Alice in Borderland (TV series)

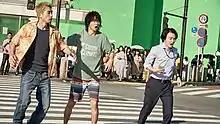
Keita Machida, Yûki Morinaga, and Kento Yamazaki at the Ashikaga Scramble City Studio, a large replica of the popular Shibuya Crossing

Filming for the series began as early as August 2019, when Yamazaki was spotted during filming in Dōgenzaka, a district of Shibuya on August 8. The following day, crew members were spotted near a store in Fukutomi-cho, located in the city of Yokohama. From September 17 to 20, Yamazaki and Tsuchiya were seen filming in an apartment complex in front of Kita-Suzurandai Station, on the Shintetsu Arima Line, in the city of Kobe. According to the production company Robot Communications, the show's script was revised to "match the building layout". A scene from the first episode featuring Yamazaki's character, Arisu, meeting his friends Chōta and Karube near Tokyo's busy Shibuya Crossing, was originally supposed to be filmed inside a Starbucks. However, due to the complexity of a glass-covered set, the scene took place in front of a sign outside Shibuya Station. Furthermore, a scene taking place inside Shibuya Station, in which the main characters enter a bathroom and reemerge to an empty Tokyo, was shot in a four-minute continuous take. Extras were recruited for the series from August 9 to December 11, in various cities. The creator of the manga the series is based on, Haro Aso, was allowed to visit various sets. Filming took place in several cities and concluded in December 2019.